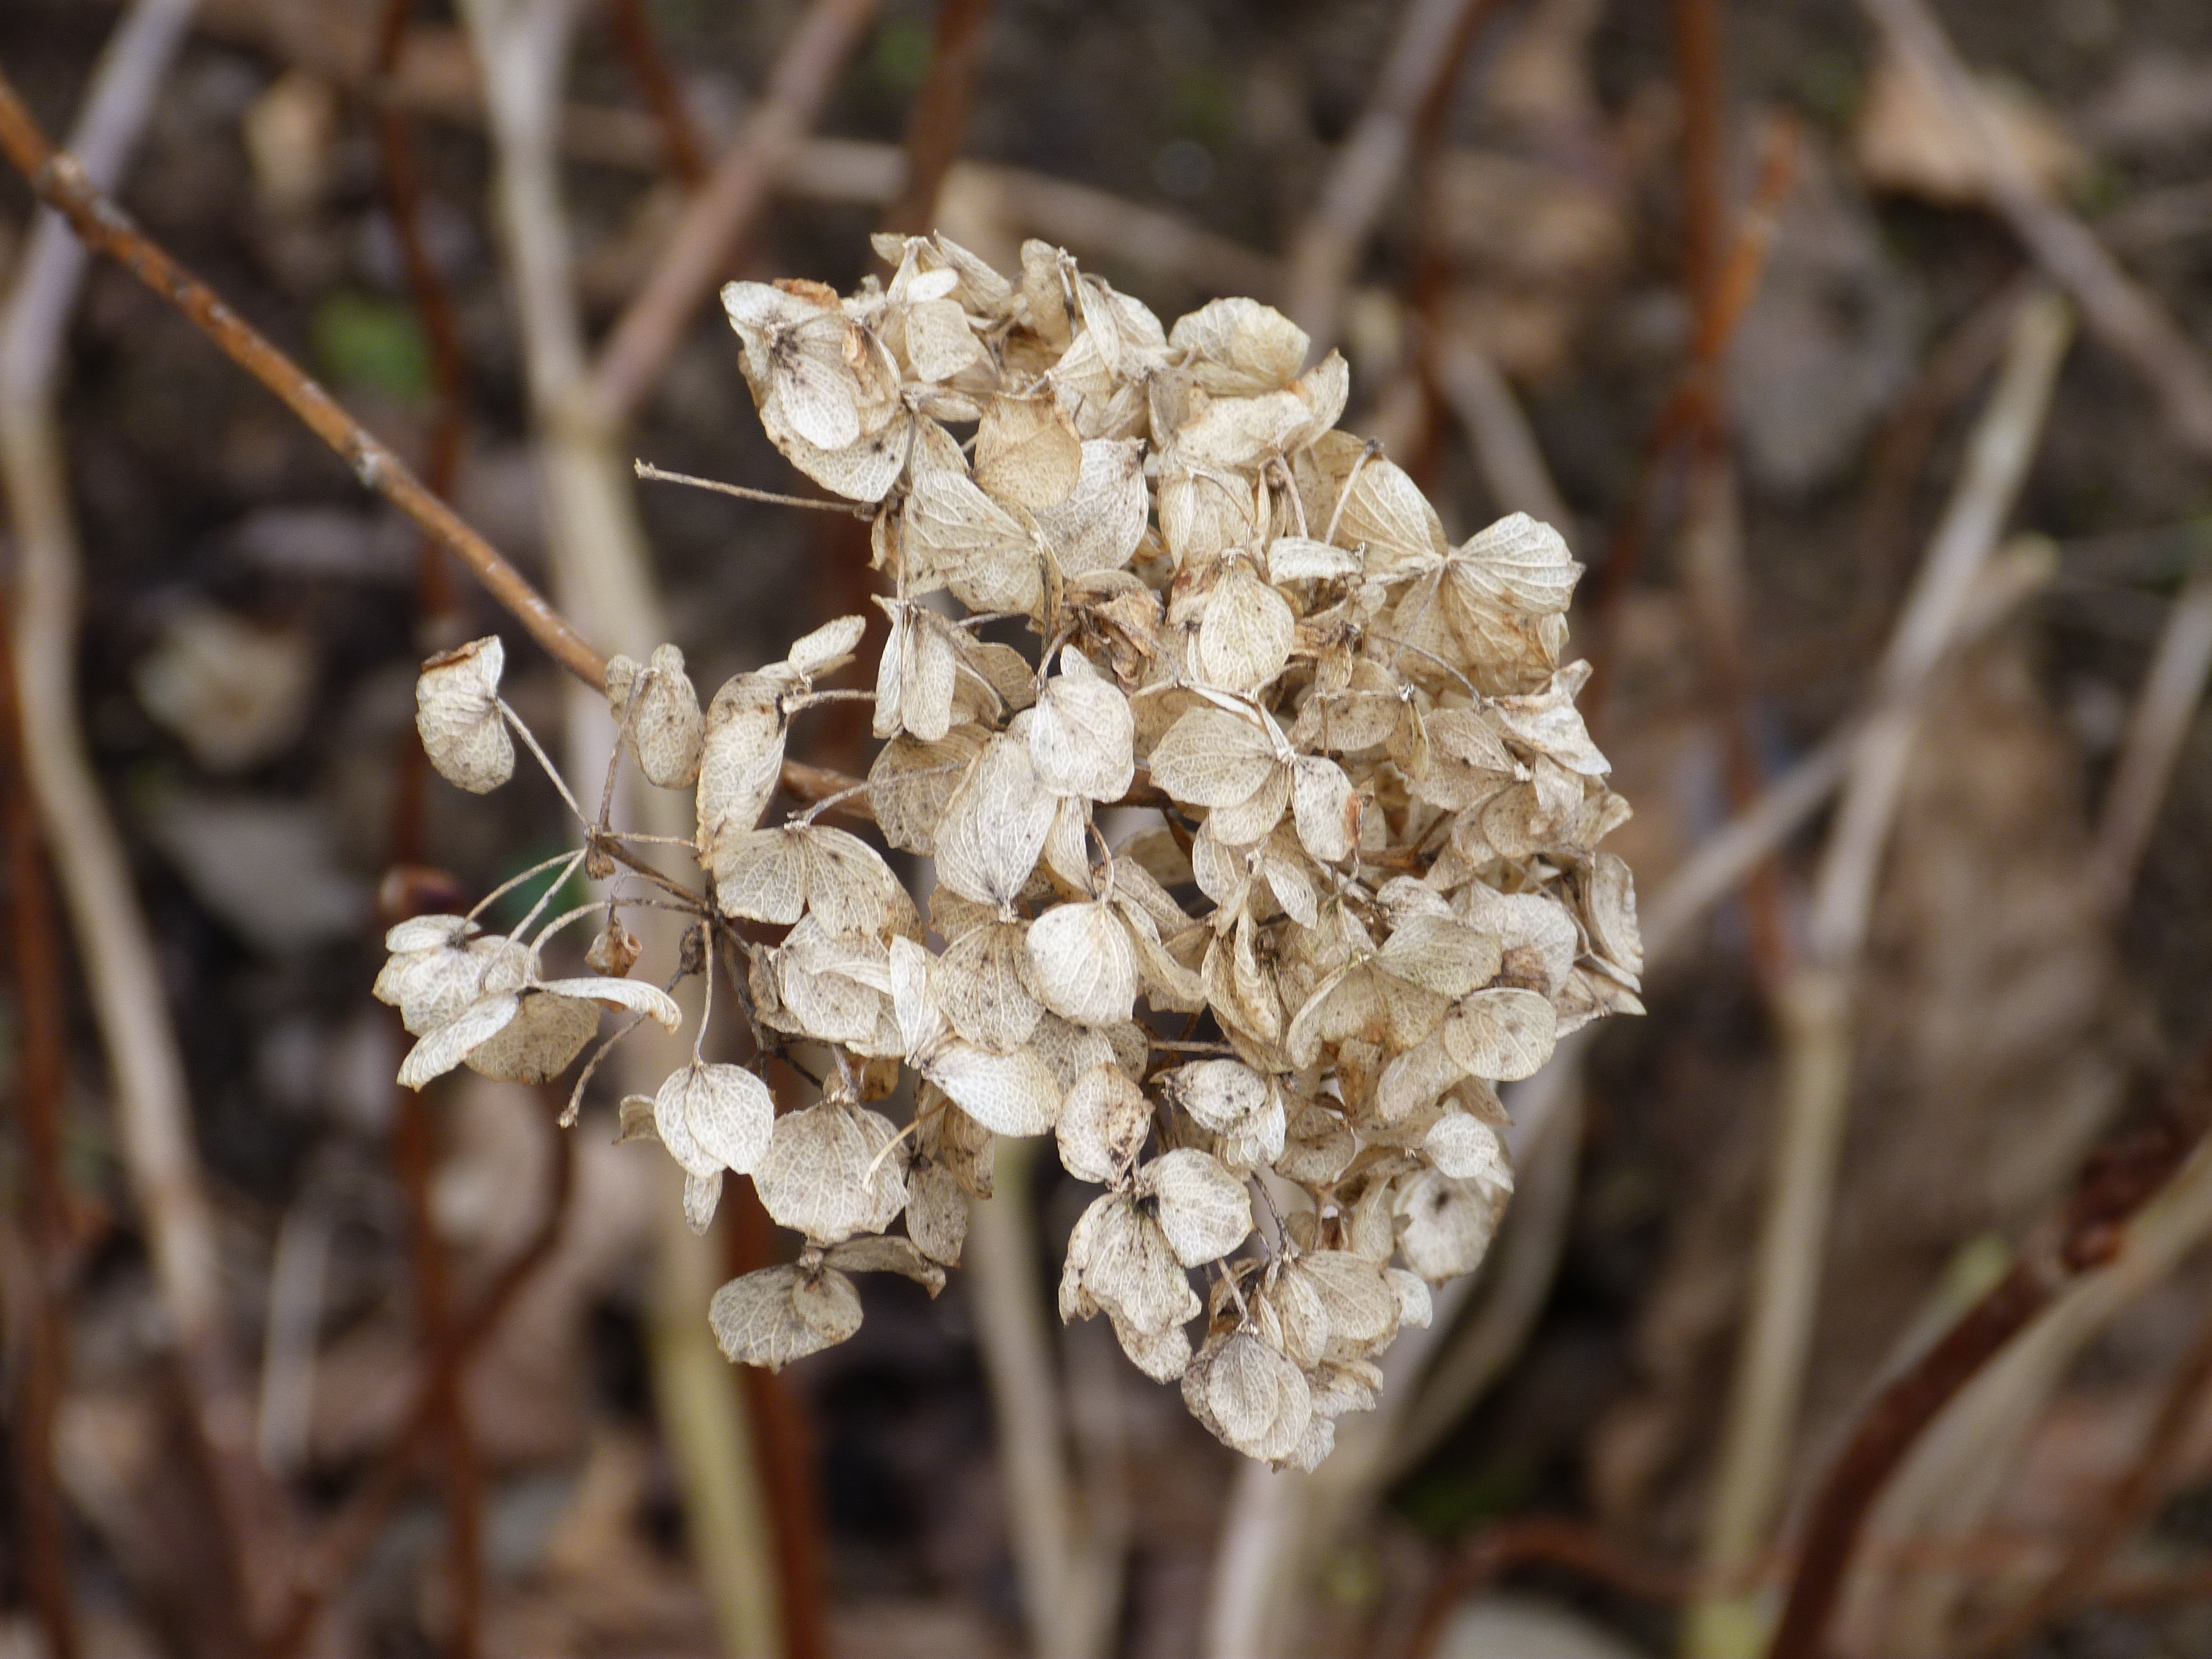
tree, nature, branch, blossom, plant, leaf, flower, bloom, frost, spring, produce, botany, rest, flora, season, twig, wildflower, close up, shrub, withered, macro photography, flowering plant, plant stem, land plant, wintering